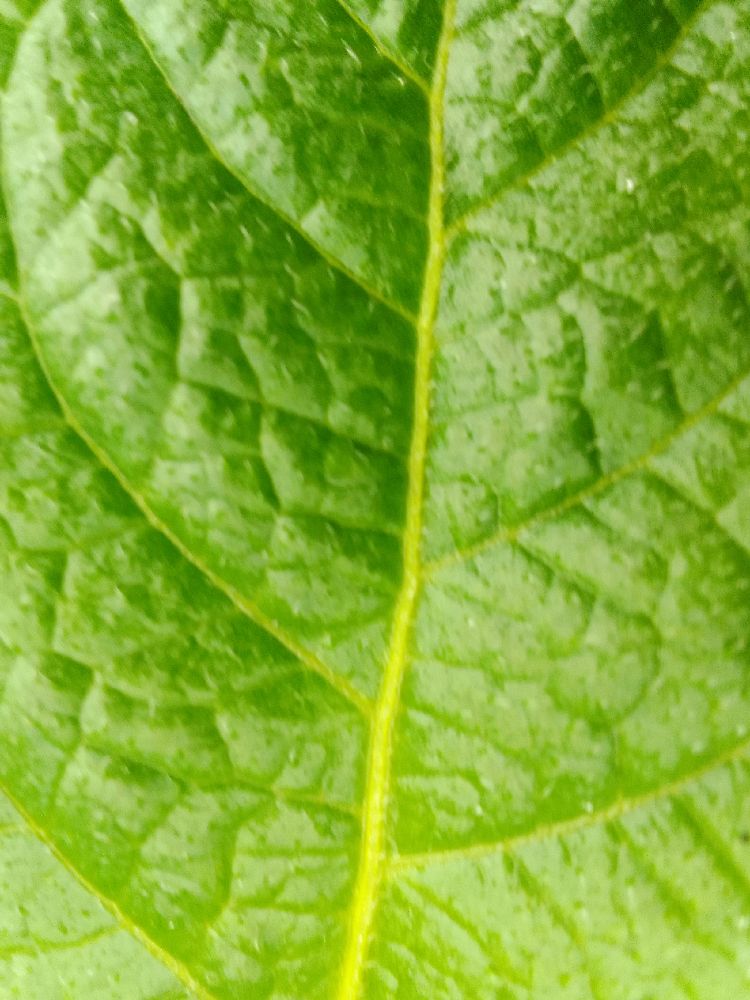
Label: Healthy